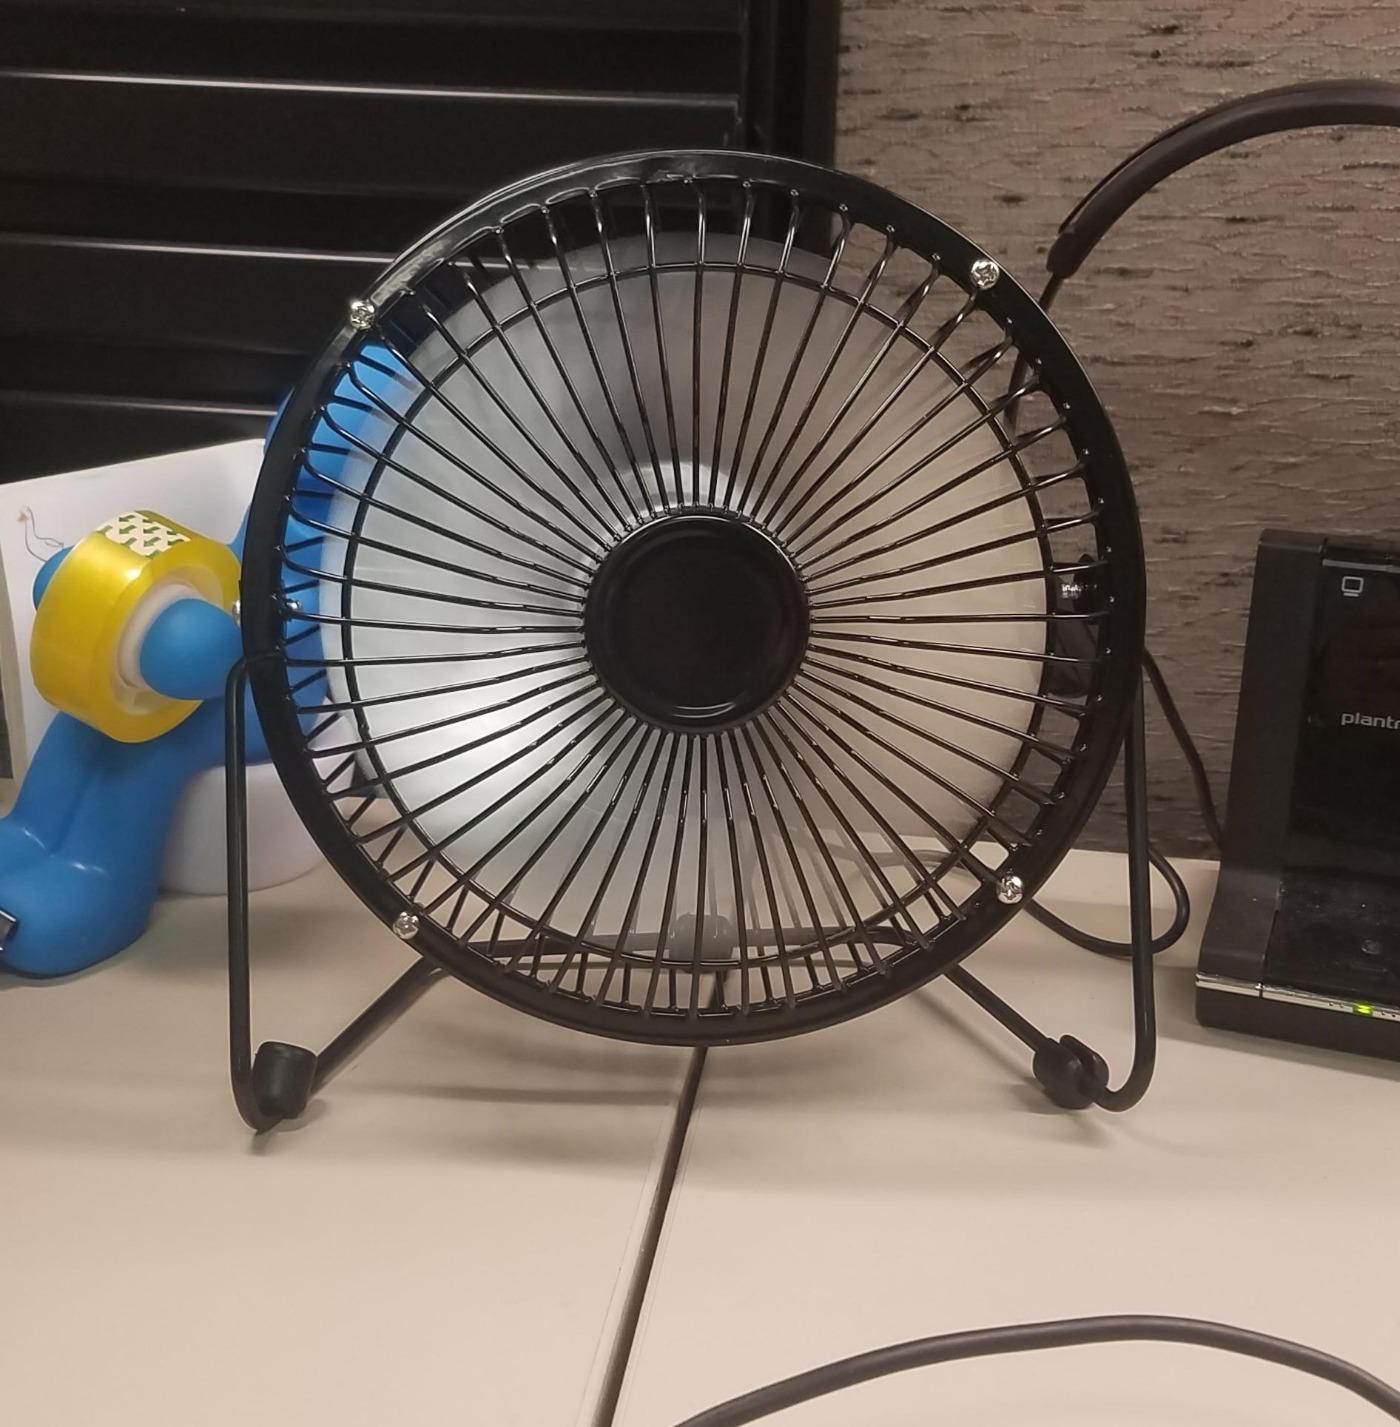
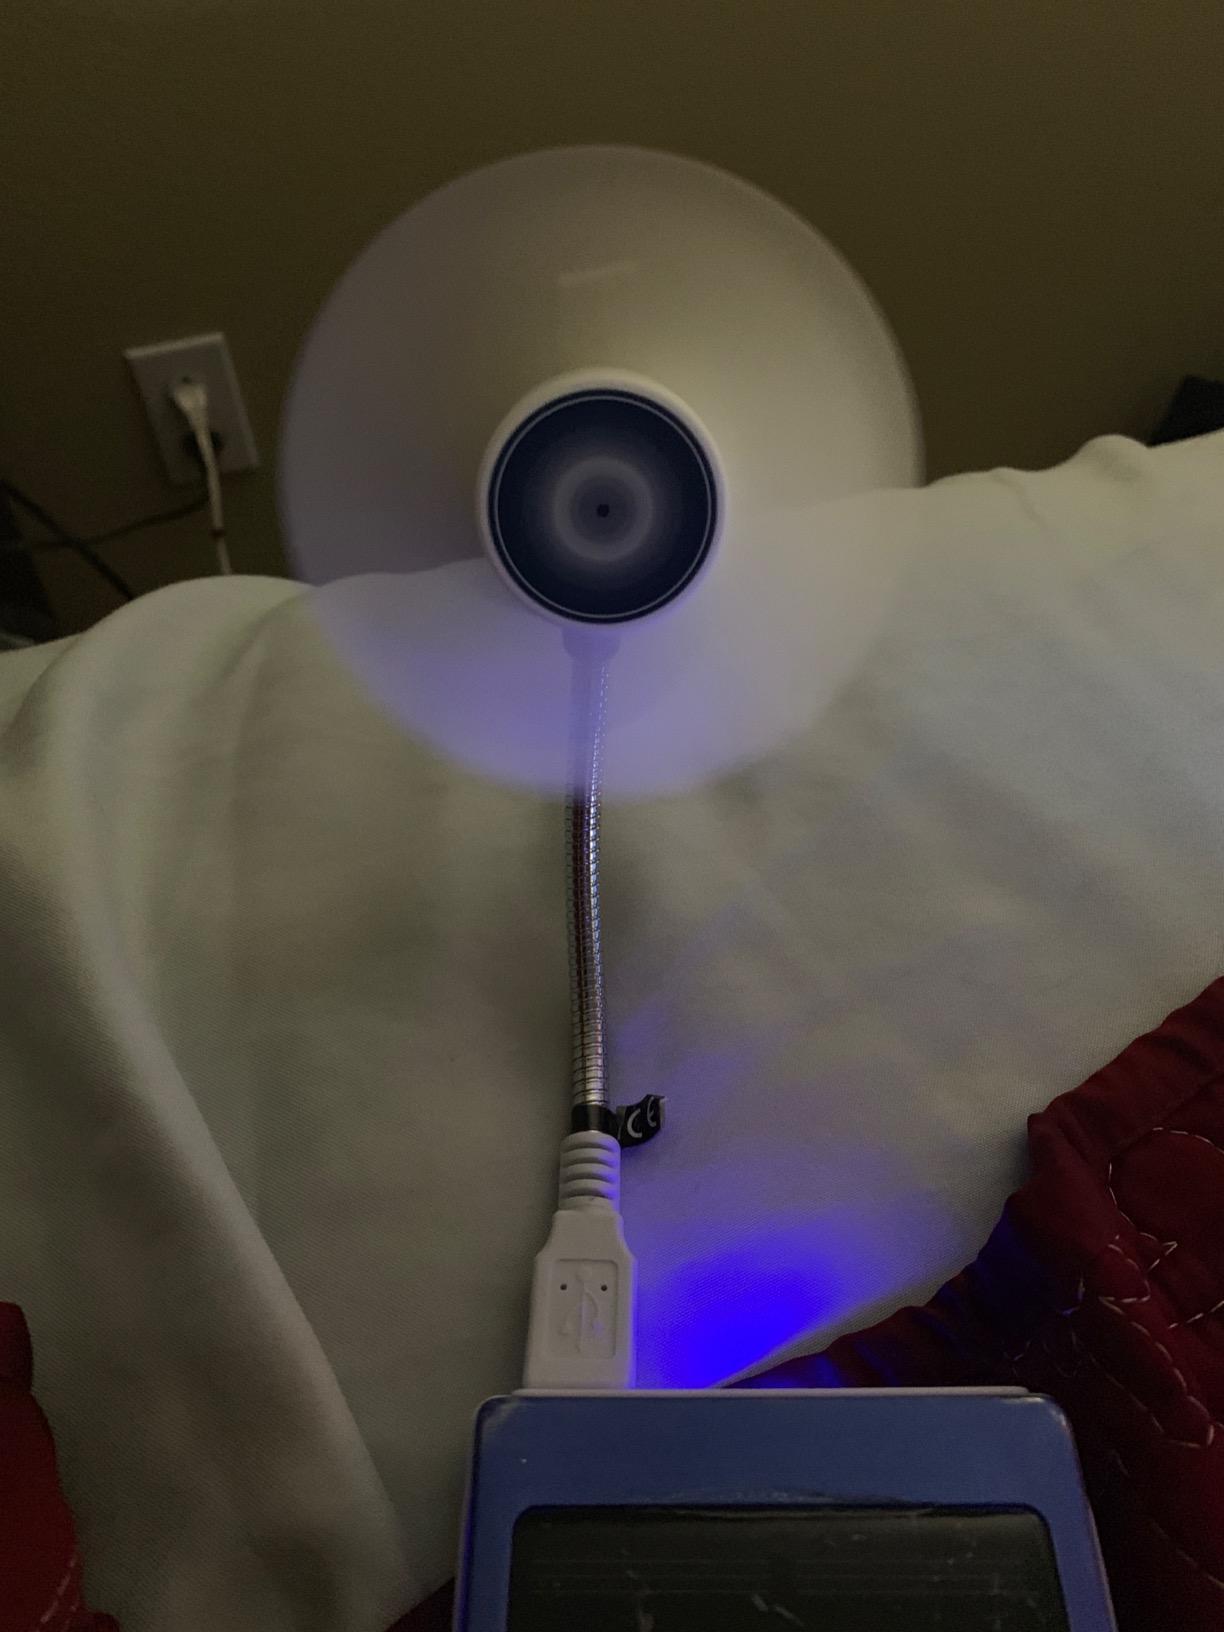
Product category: fan
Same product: no